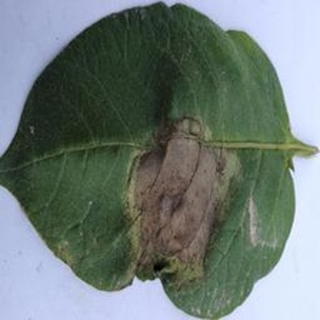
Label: potato_late_blight